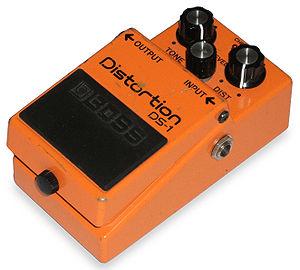
La DS-1 de la société japonaise Boss est une pédale de distorsion largement répandue dans le monde et utilisée par de nombreux guitaristes de rock.